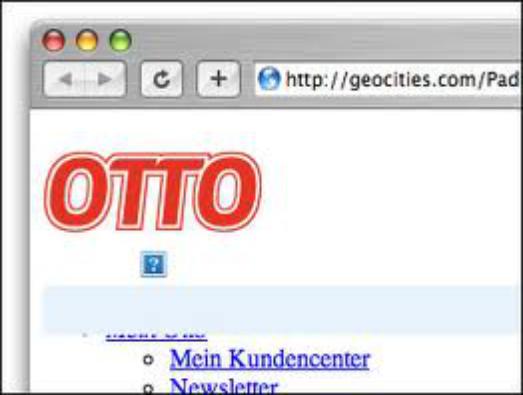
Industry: Clothes